Angel Heart (manga)

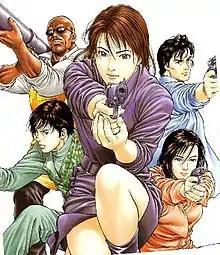
The cast of "Angel Heart"

Xiang Ying (香瑩, Japanese: Shan'in, Chinese Pinyin: "Xiāng-Yíng")